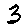
Label: 3